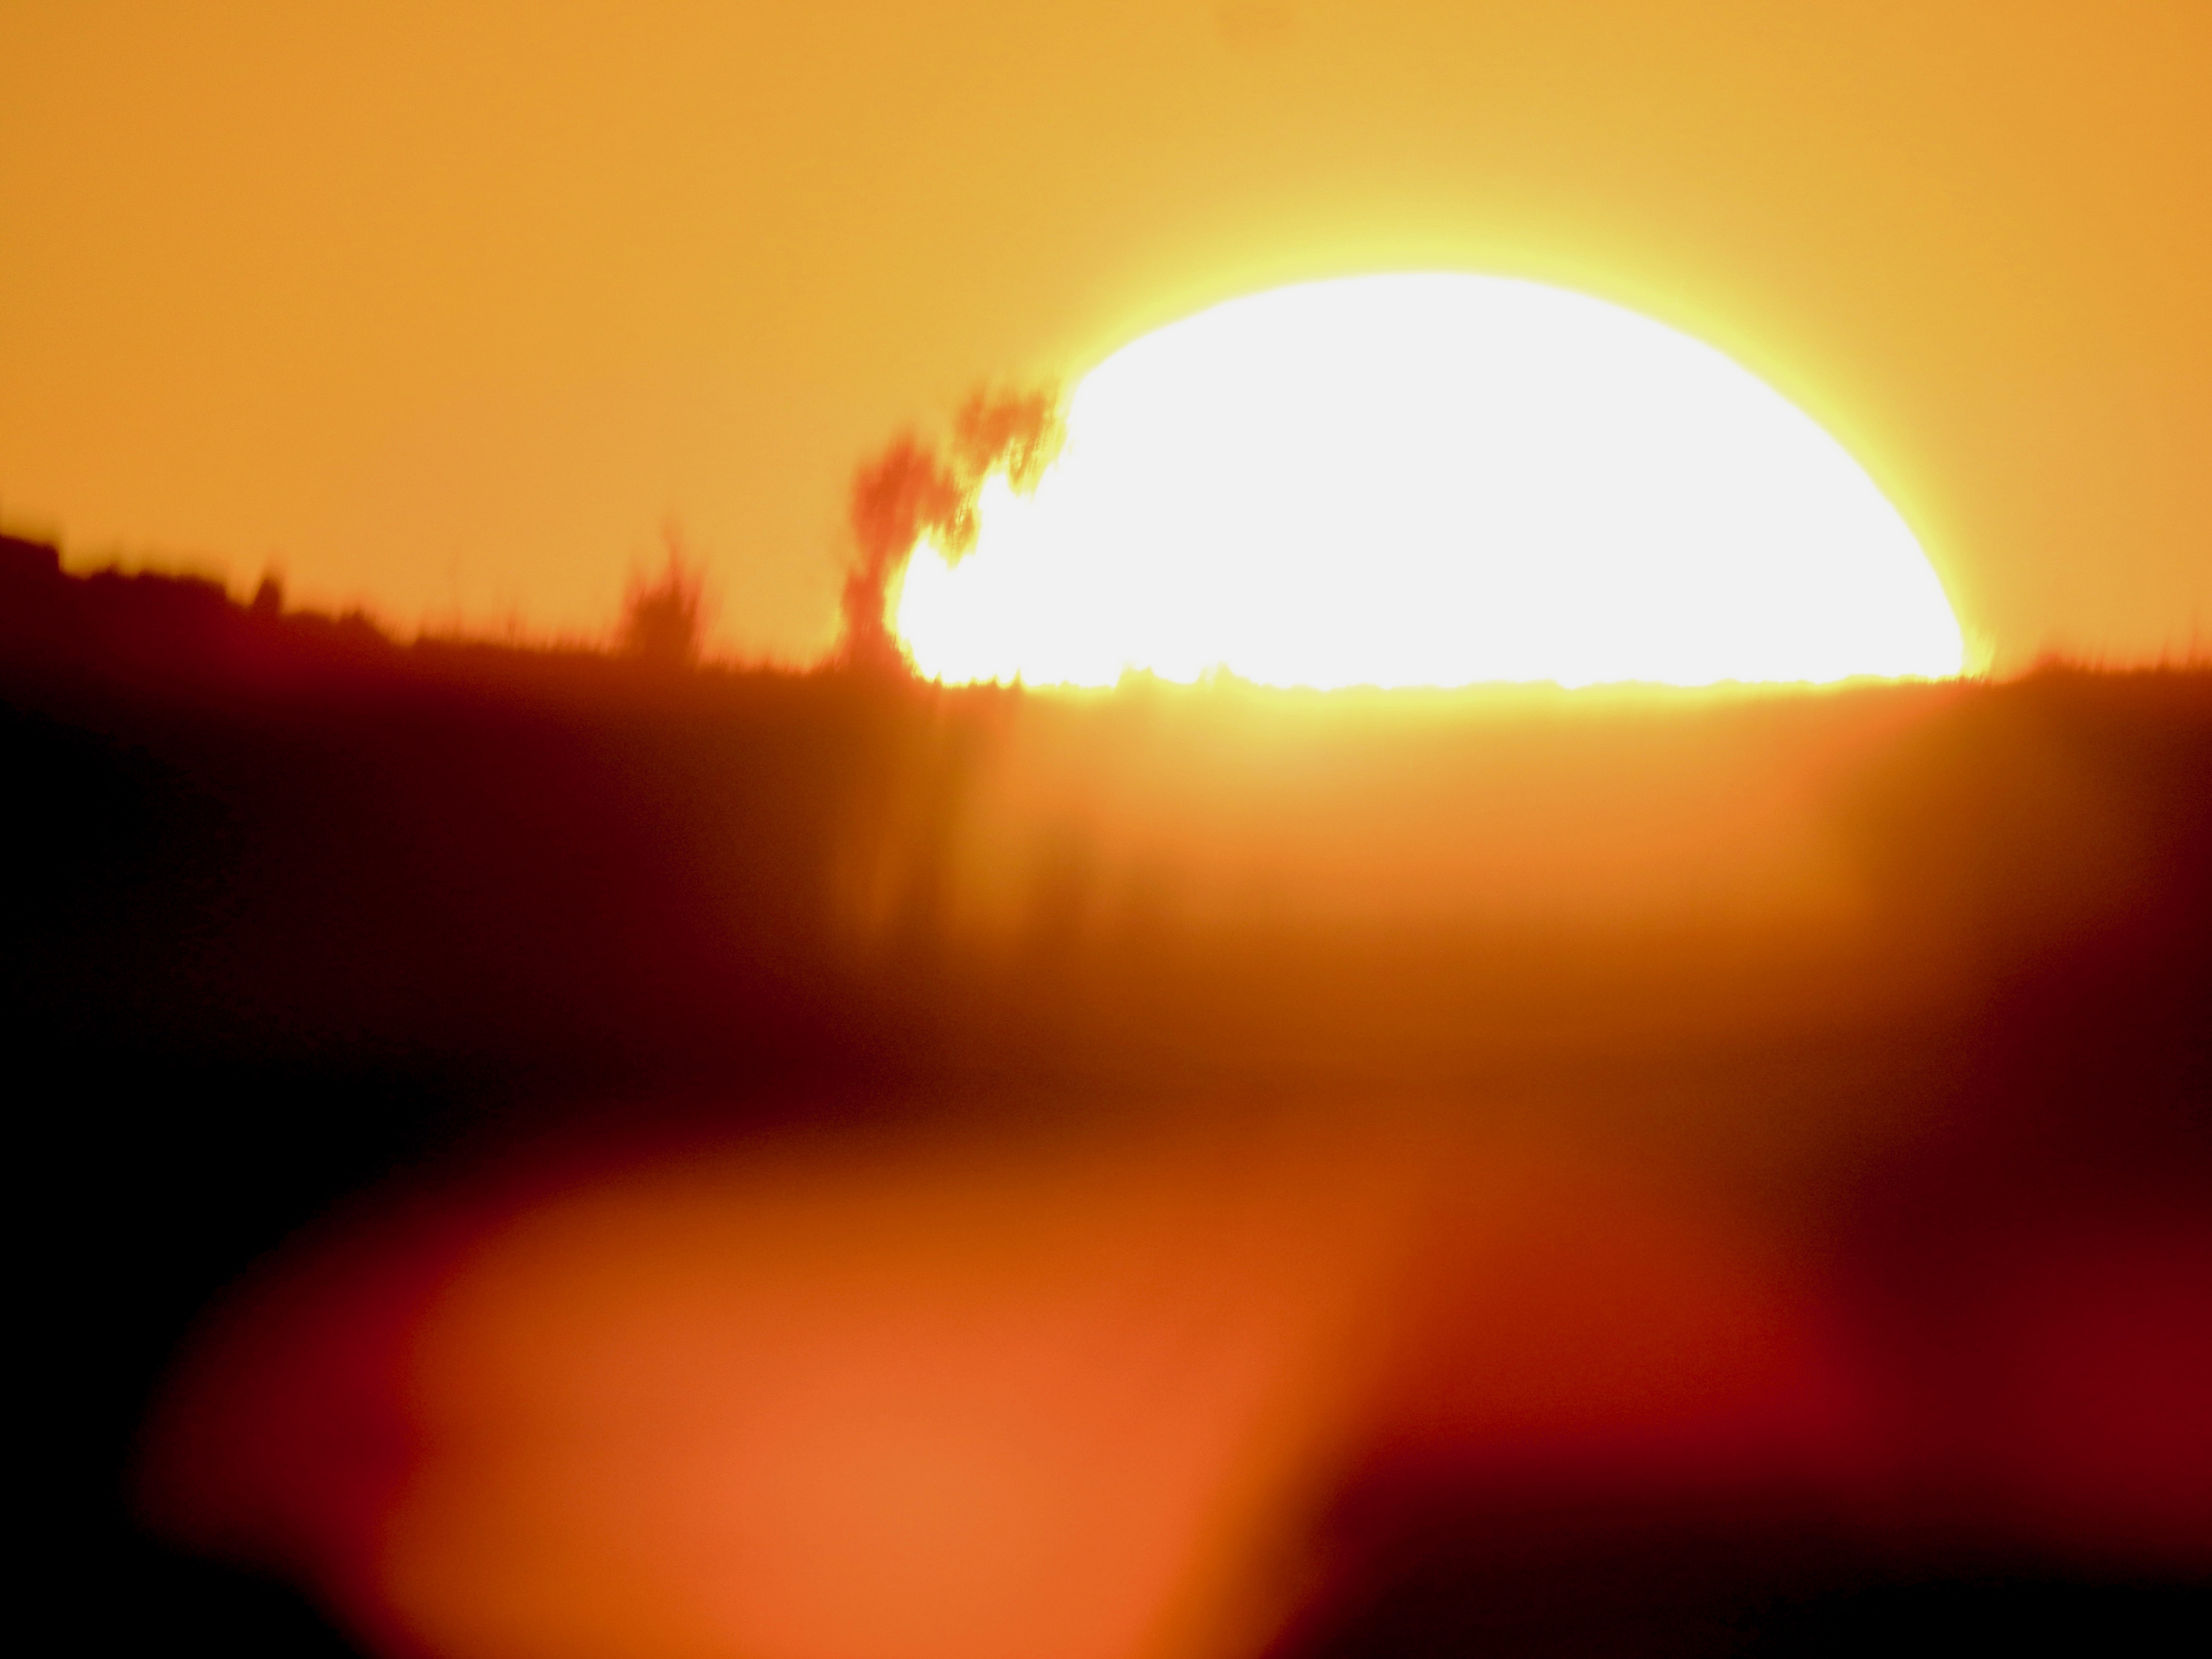
sky, moon, sun, sunrise, afterglow, atmosphere, horizon, light, daytime, sunset, morning, sunlight, red sky at morning, dawn, geological phenomenon, astronomical object, orange, evening, ecoregion, heat, landscape, computer wallpaper